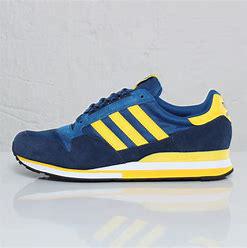
Brand: Adidas
Model: ZX 500